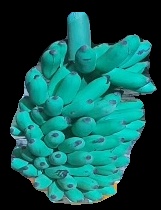
Variety: elakki-bale
Grade: grade2